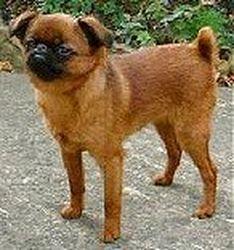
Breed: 209-n000042-Brabancon_griffo